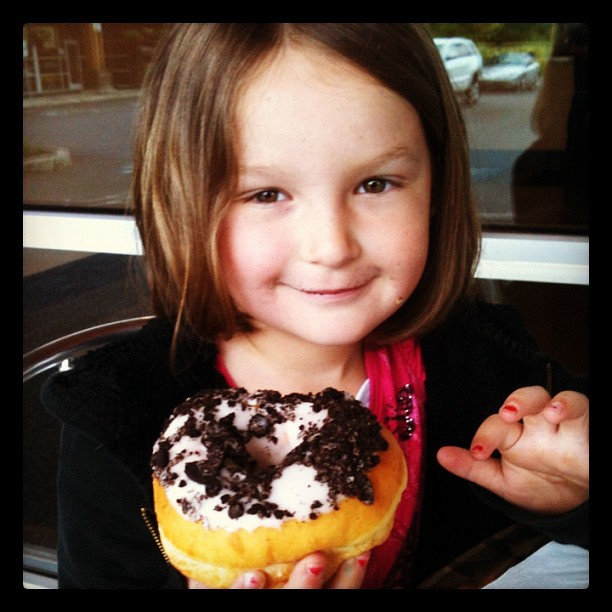
user: Given an image and a question. Answer the question in a short answer. Question: The chocolate pie in the girl's hand is liked by which other category of people? Short Answer:
assistant: adult